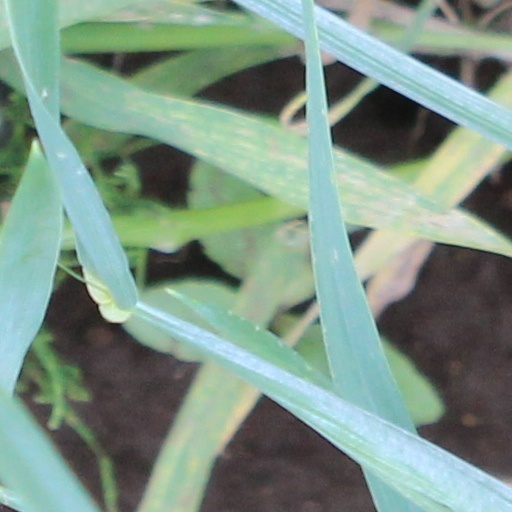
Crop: wheat